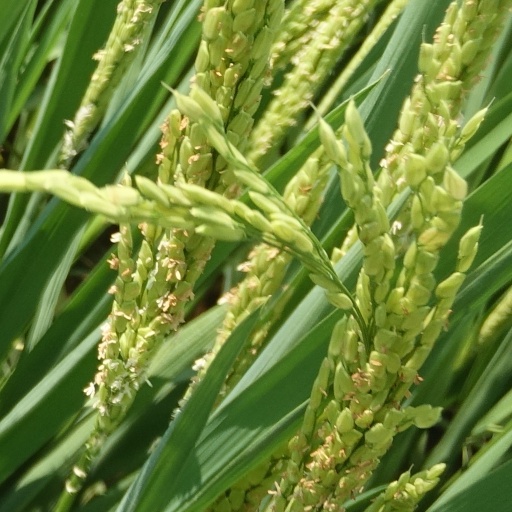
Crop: rice